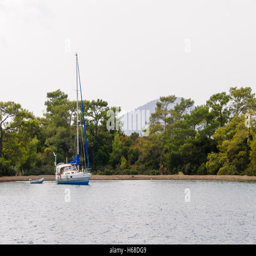
a yacht anchored off the beach of a tree covered island